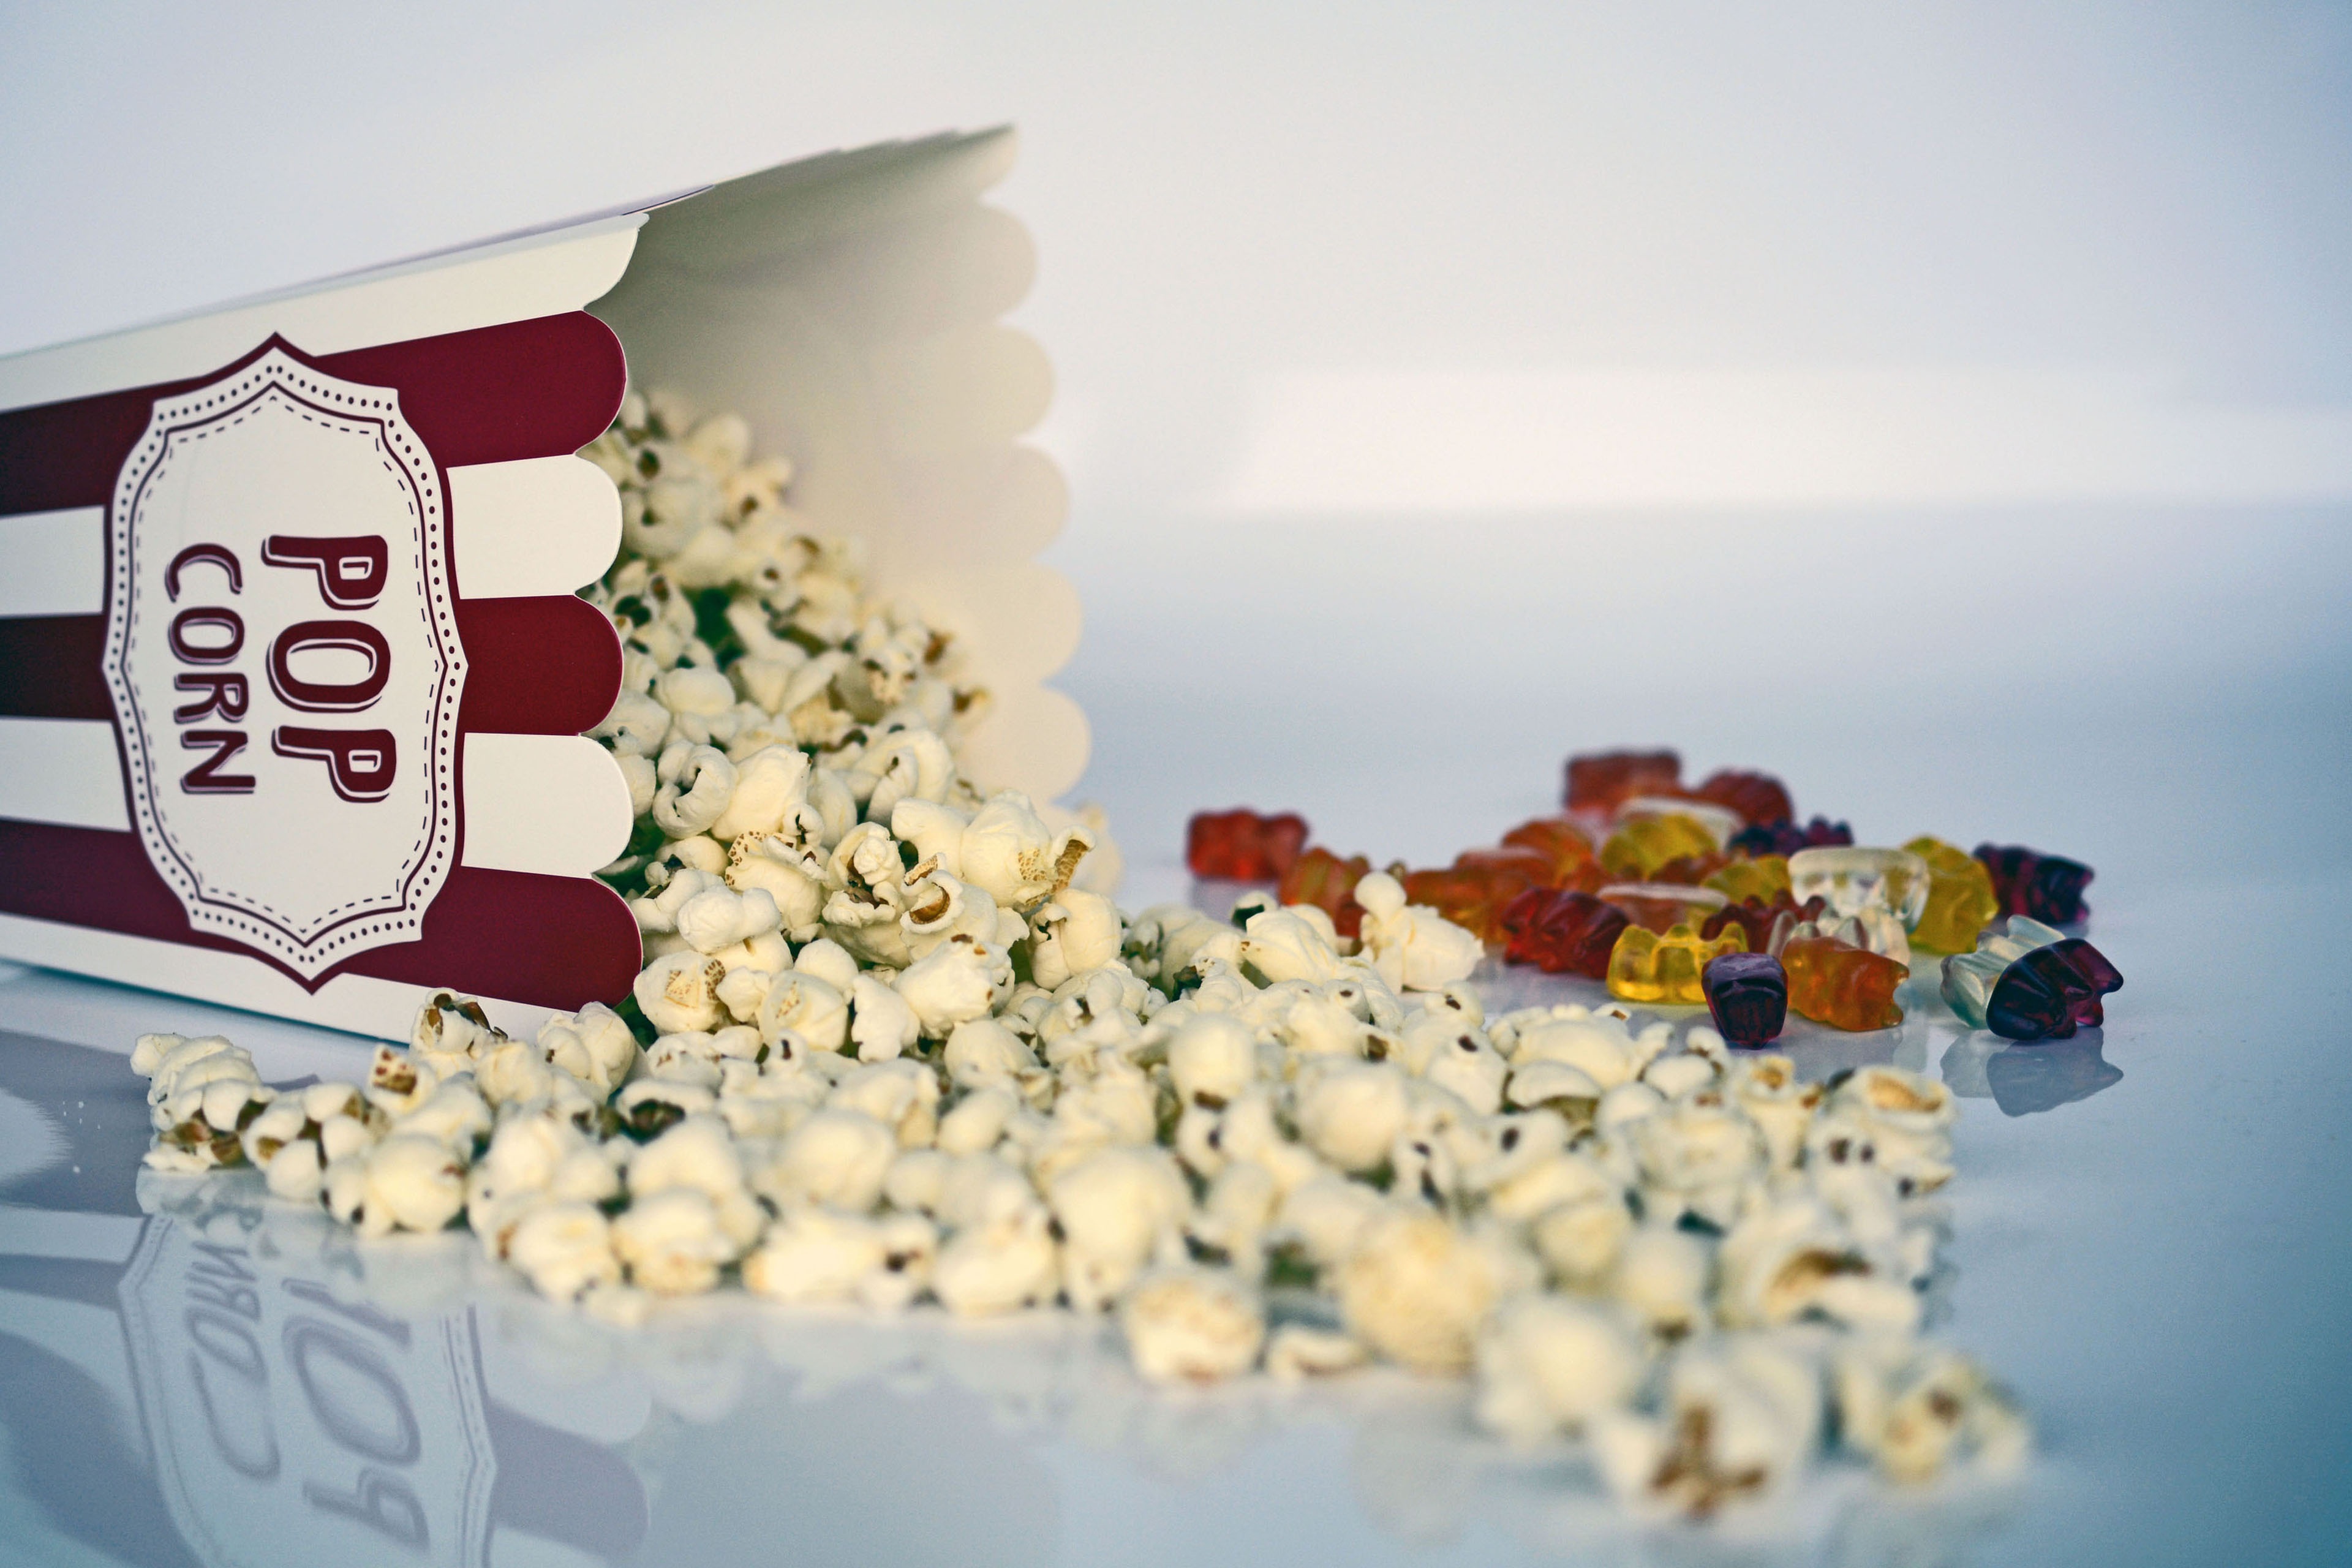
flower, film, food, show, corn, snack, delicious, popcorn, bucket, striped, salty, container, tasty, cinema, theater, cardboard, demonstration, entry, entertainment, ticket, coupon, salted, snack food